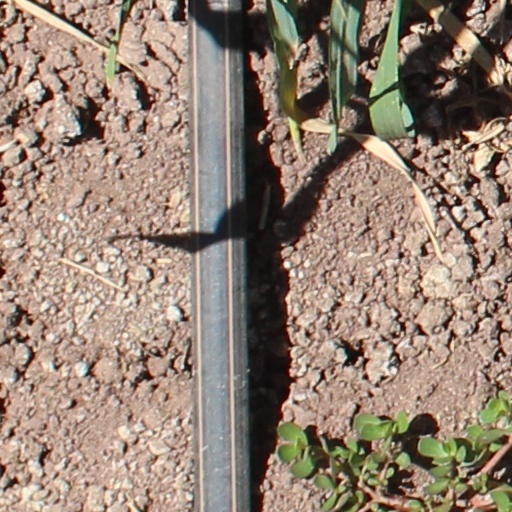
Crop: wheat